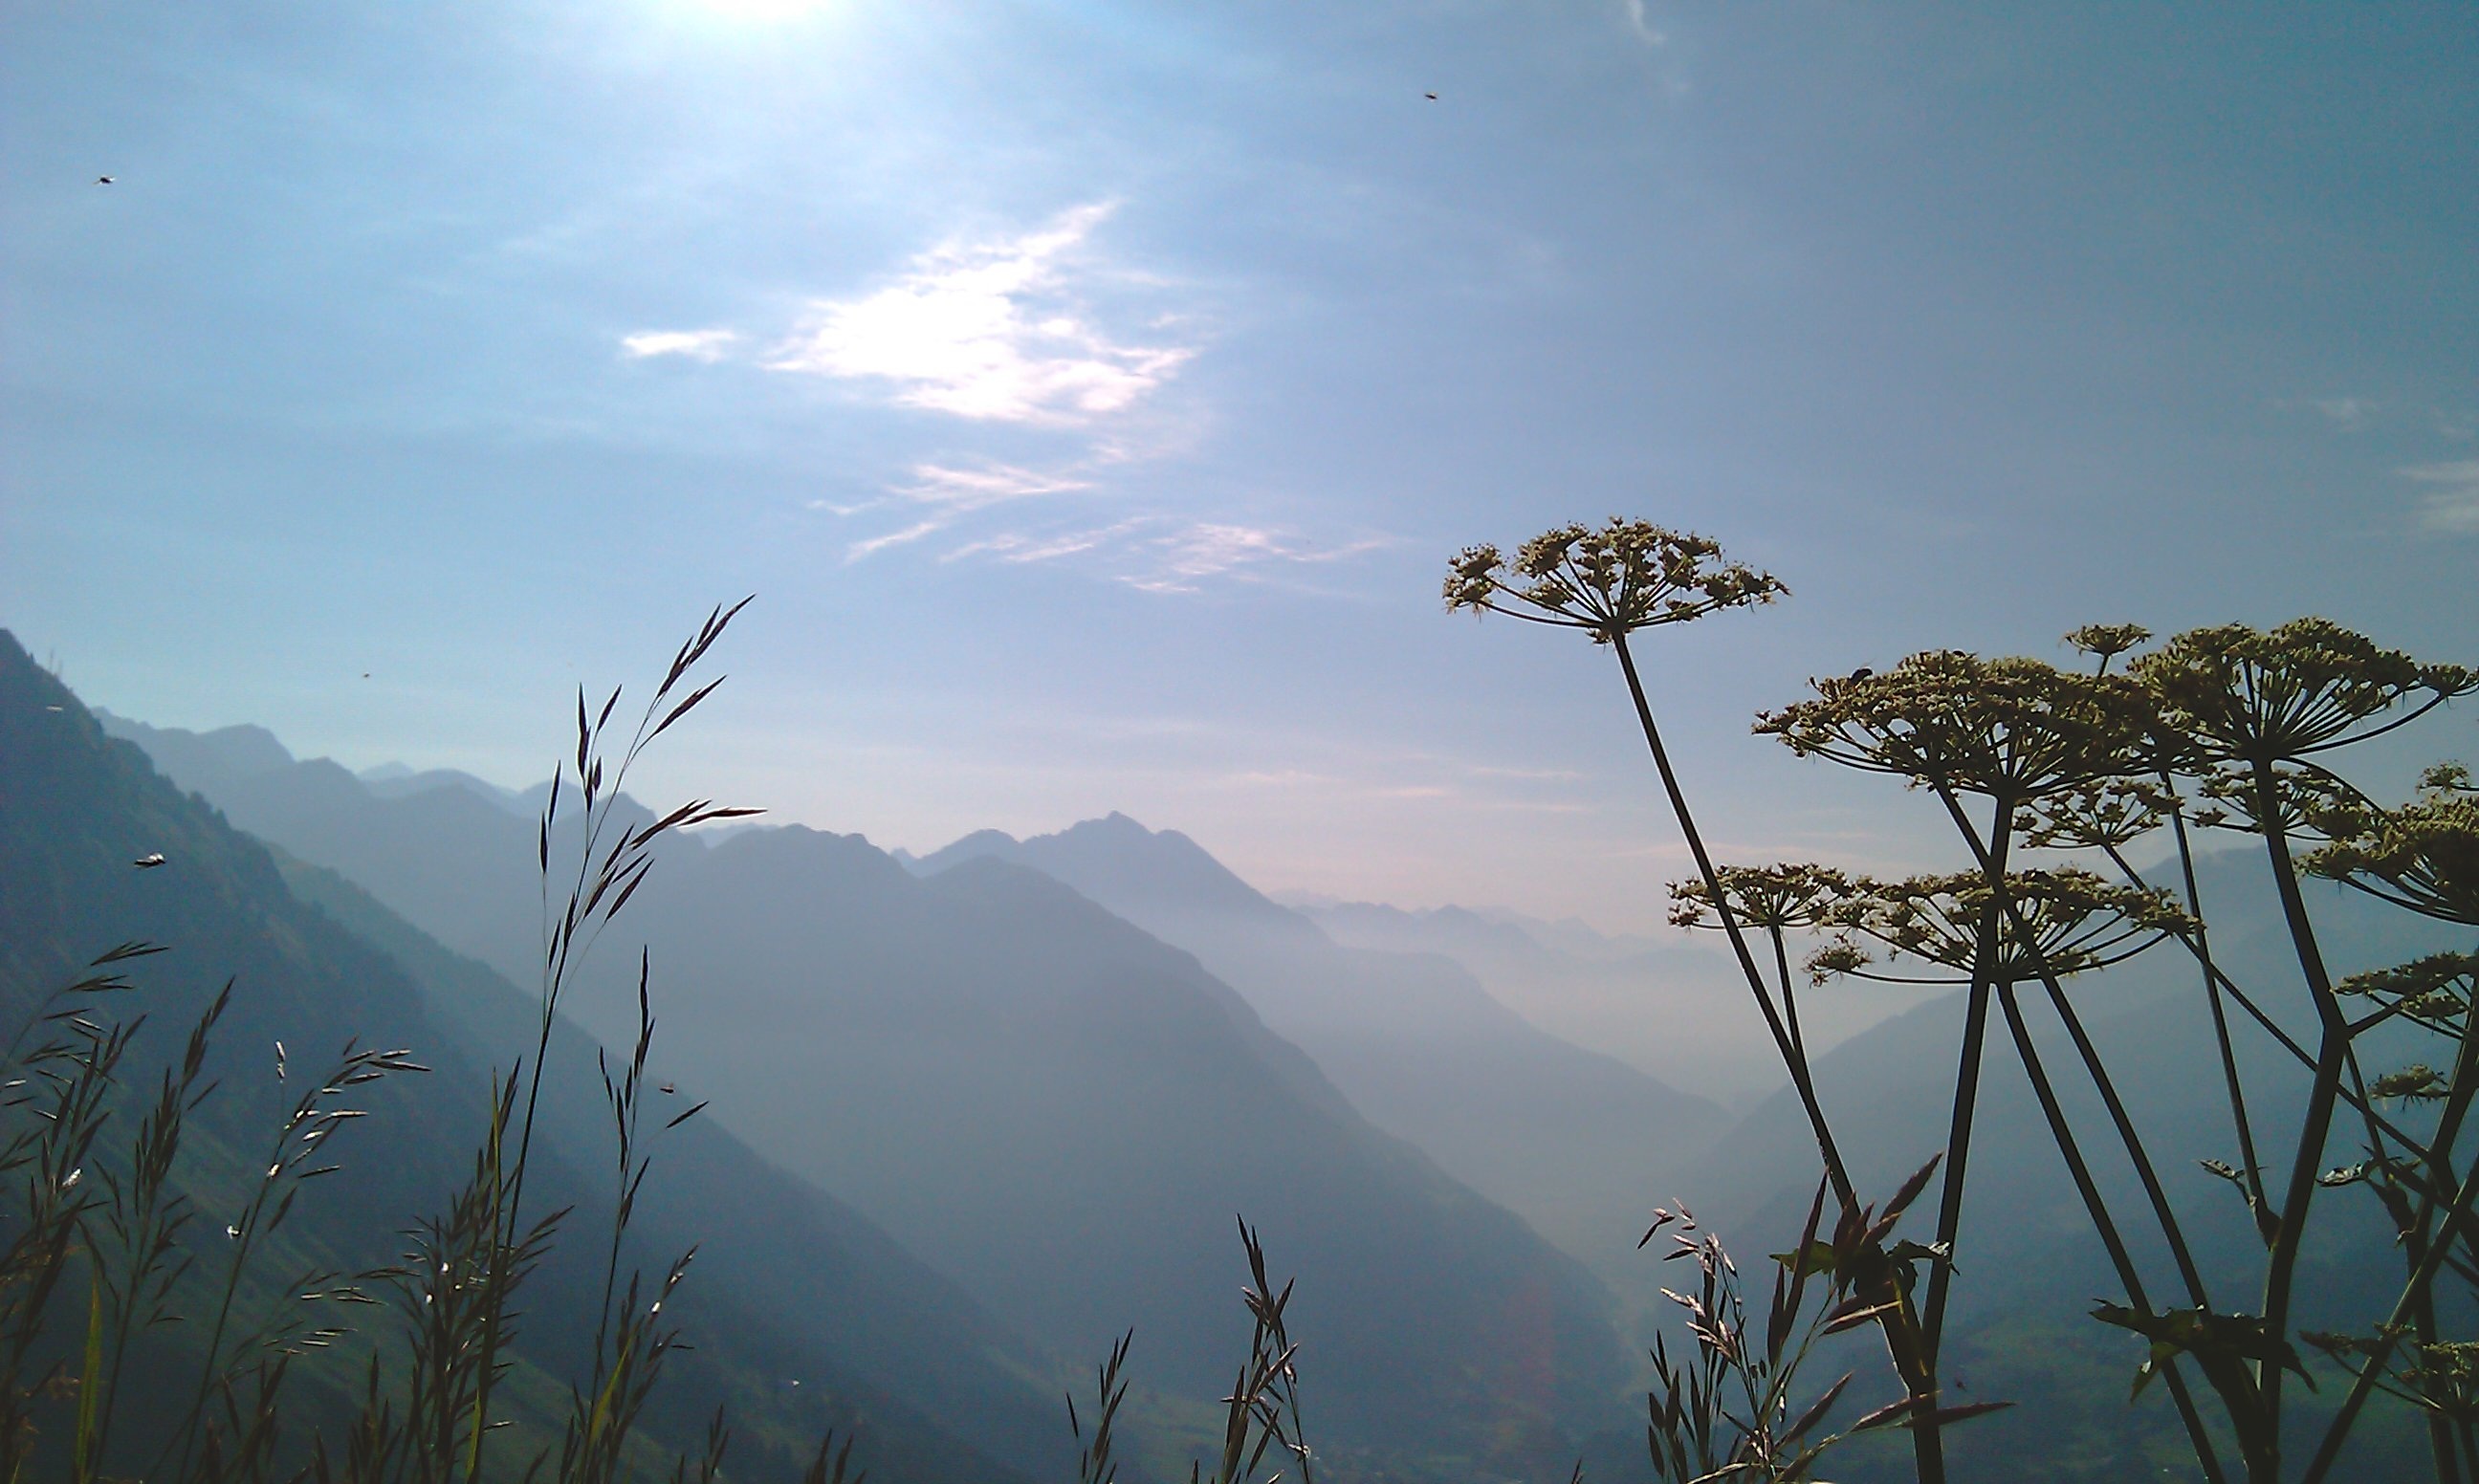
landscape, tree, nature, wilderness, mountain, cold, cloud, sky, sunlight, morning, hill, flower, mountain range, heaven, blue, ridge, summit, blue sky, background, mountains, switzerland, landform, clean air, atmospheric phenomenon, mountainous landforms